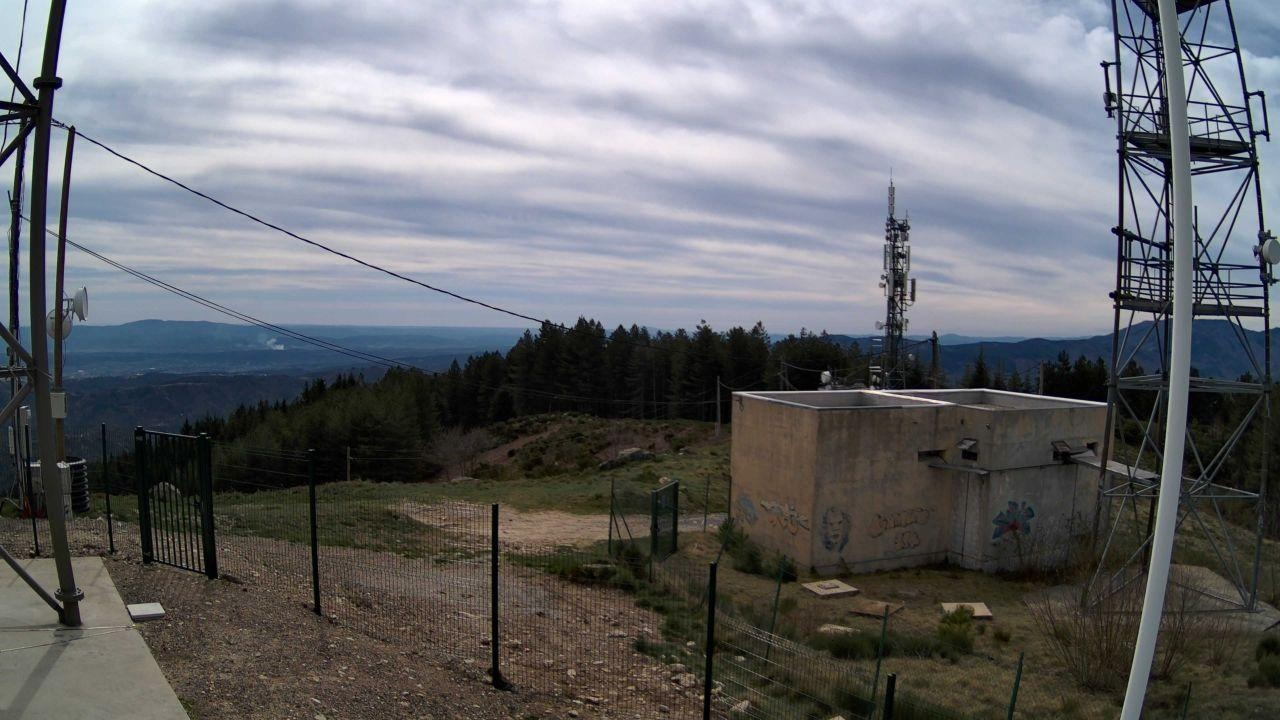
Fire: no
Smoke: yes